COVID-19 pandemic in Europe

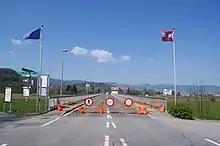
Full closure of a bridge over the Rhine, on the border between Austria and Switzerland

In December 2019, Peter Attwood, an 84-year-old from Chatham, Kent, England, developed an unexplained respiratory illness. His symptoms worsened and he was admitted to Medway Hospital on 7 January 2020 and remained in hospital until his death on 30 January 2020. A follow-up pathology test of lung tissue taken during Peter's post-mortem examination showed he had had COVID-19 at the time of his death. Attwood would appear to be the first known UK casualty of SARS-CoV-2.